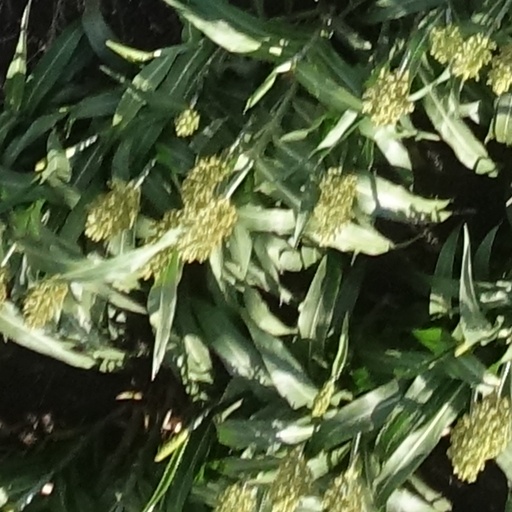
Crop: sorghum